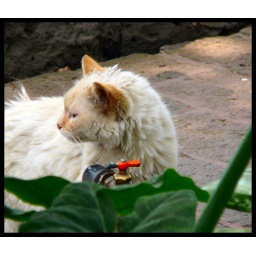
a cat in the house of Frida Kalho